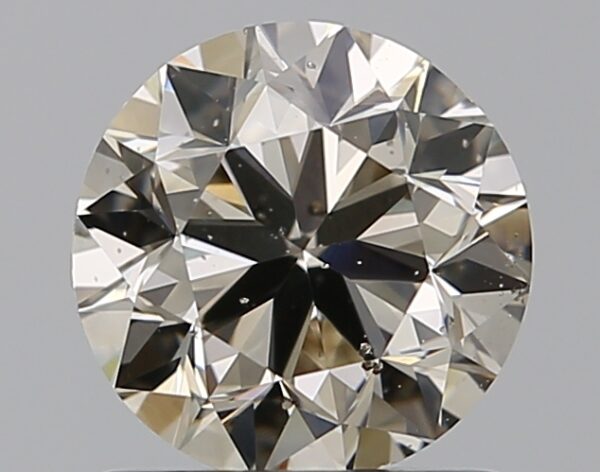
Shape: round
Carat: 1
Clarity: SI1
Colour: O-P
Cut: VG
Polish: EX
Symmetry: VG
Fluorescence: N
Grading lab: GIA
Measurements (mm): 6.23 x 6.27 x 4